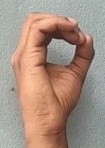
ASL sign: O